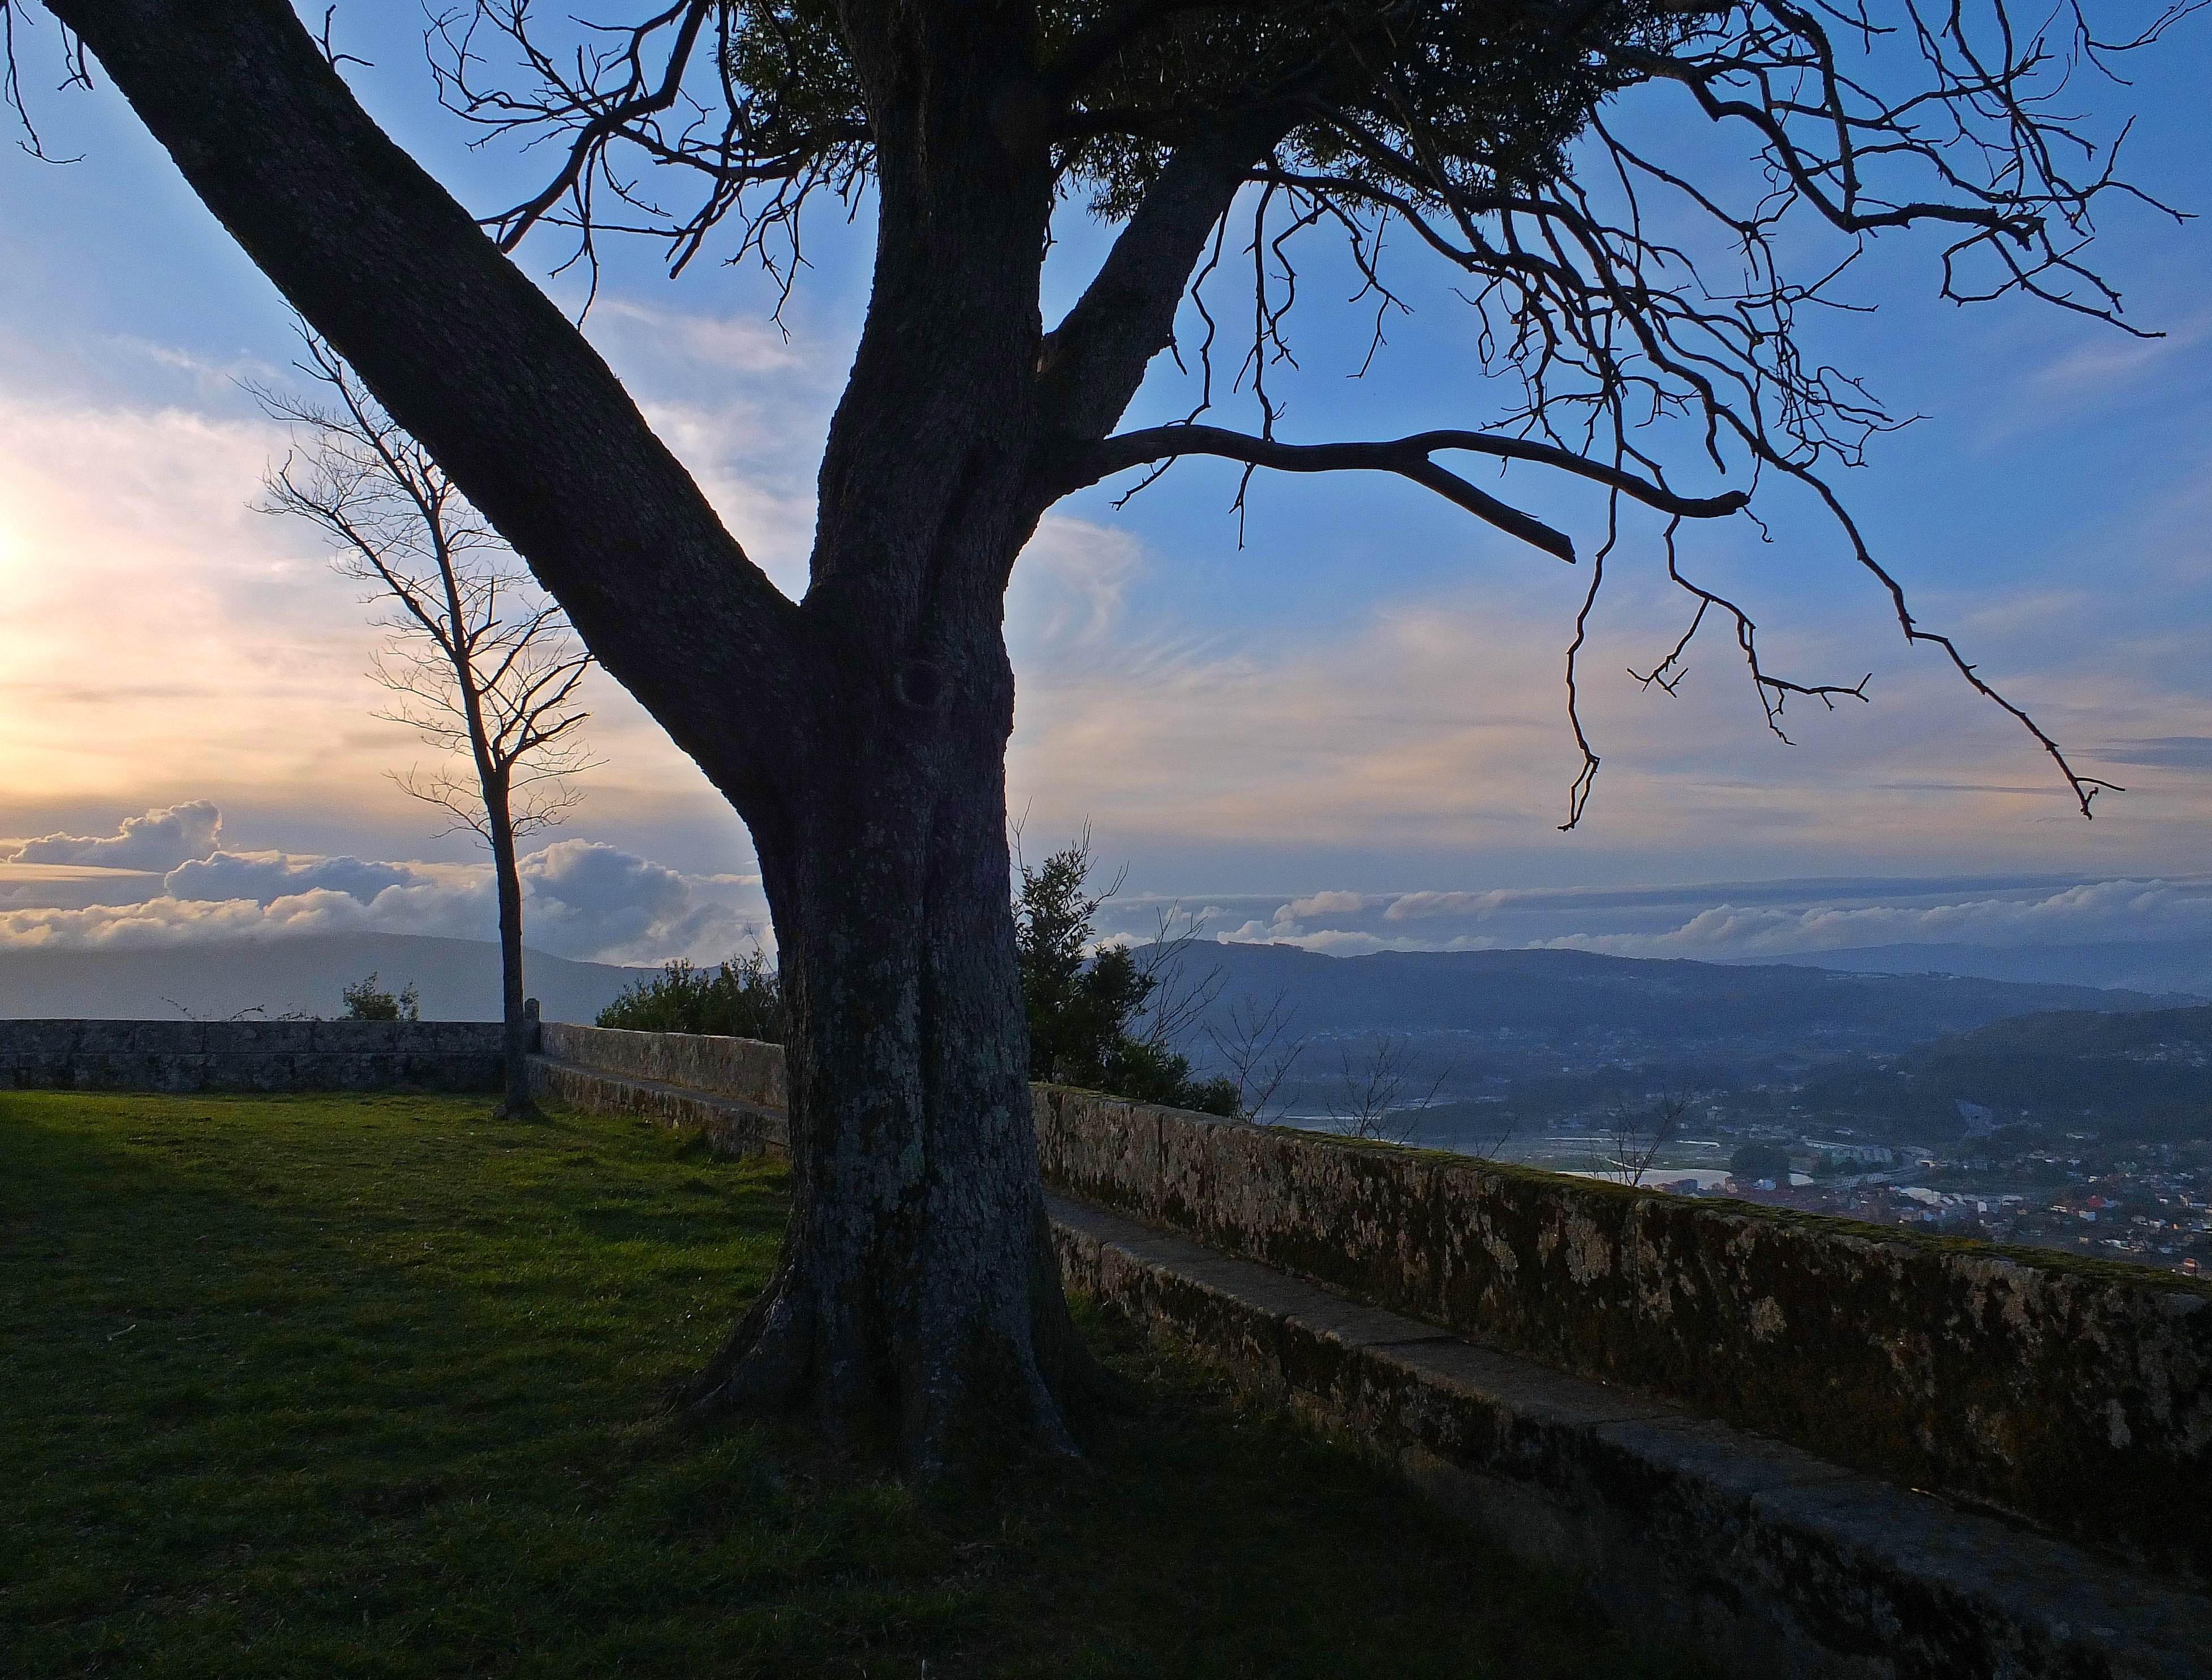
landscape, tree, nature, horizon, wilderness, mountain, cloud, plant, sky, sunrise, sunset, sunlight, morning, leaf, hill, dawn, dusk, evening, reflection, spain, espaa, galicia, paisajes, arcade, habitat, ggl1, gaby1, fujifilmxs1, arcadegaliciaespaa, rural area, natural environment, atmospheric phenomenon, woody plant, mountainous landforms